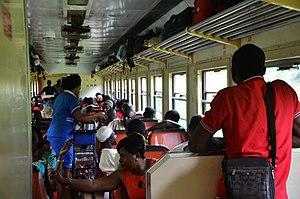
Dans une voiture d’un train voyageur au Cameroun This is an image with the theme ""Africa on the Move or Transport"" from: Cameroon"
Les transports au Cameroun ont un rôle important dans la question du développement du pays, qui nécessite une infrastructure adéquate afin de faire face à la croissance démographique, au déplacement des populations vers les villes, ainsi qu'aux nouvelles exigences économiques.